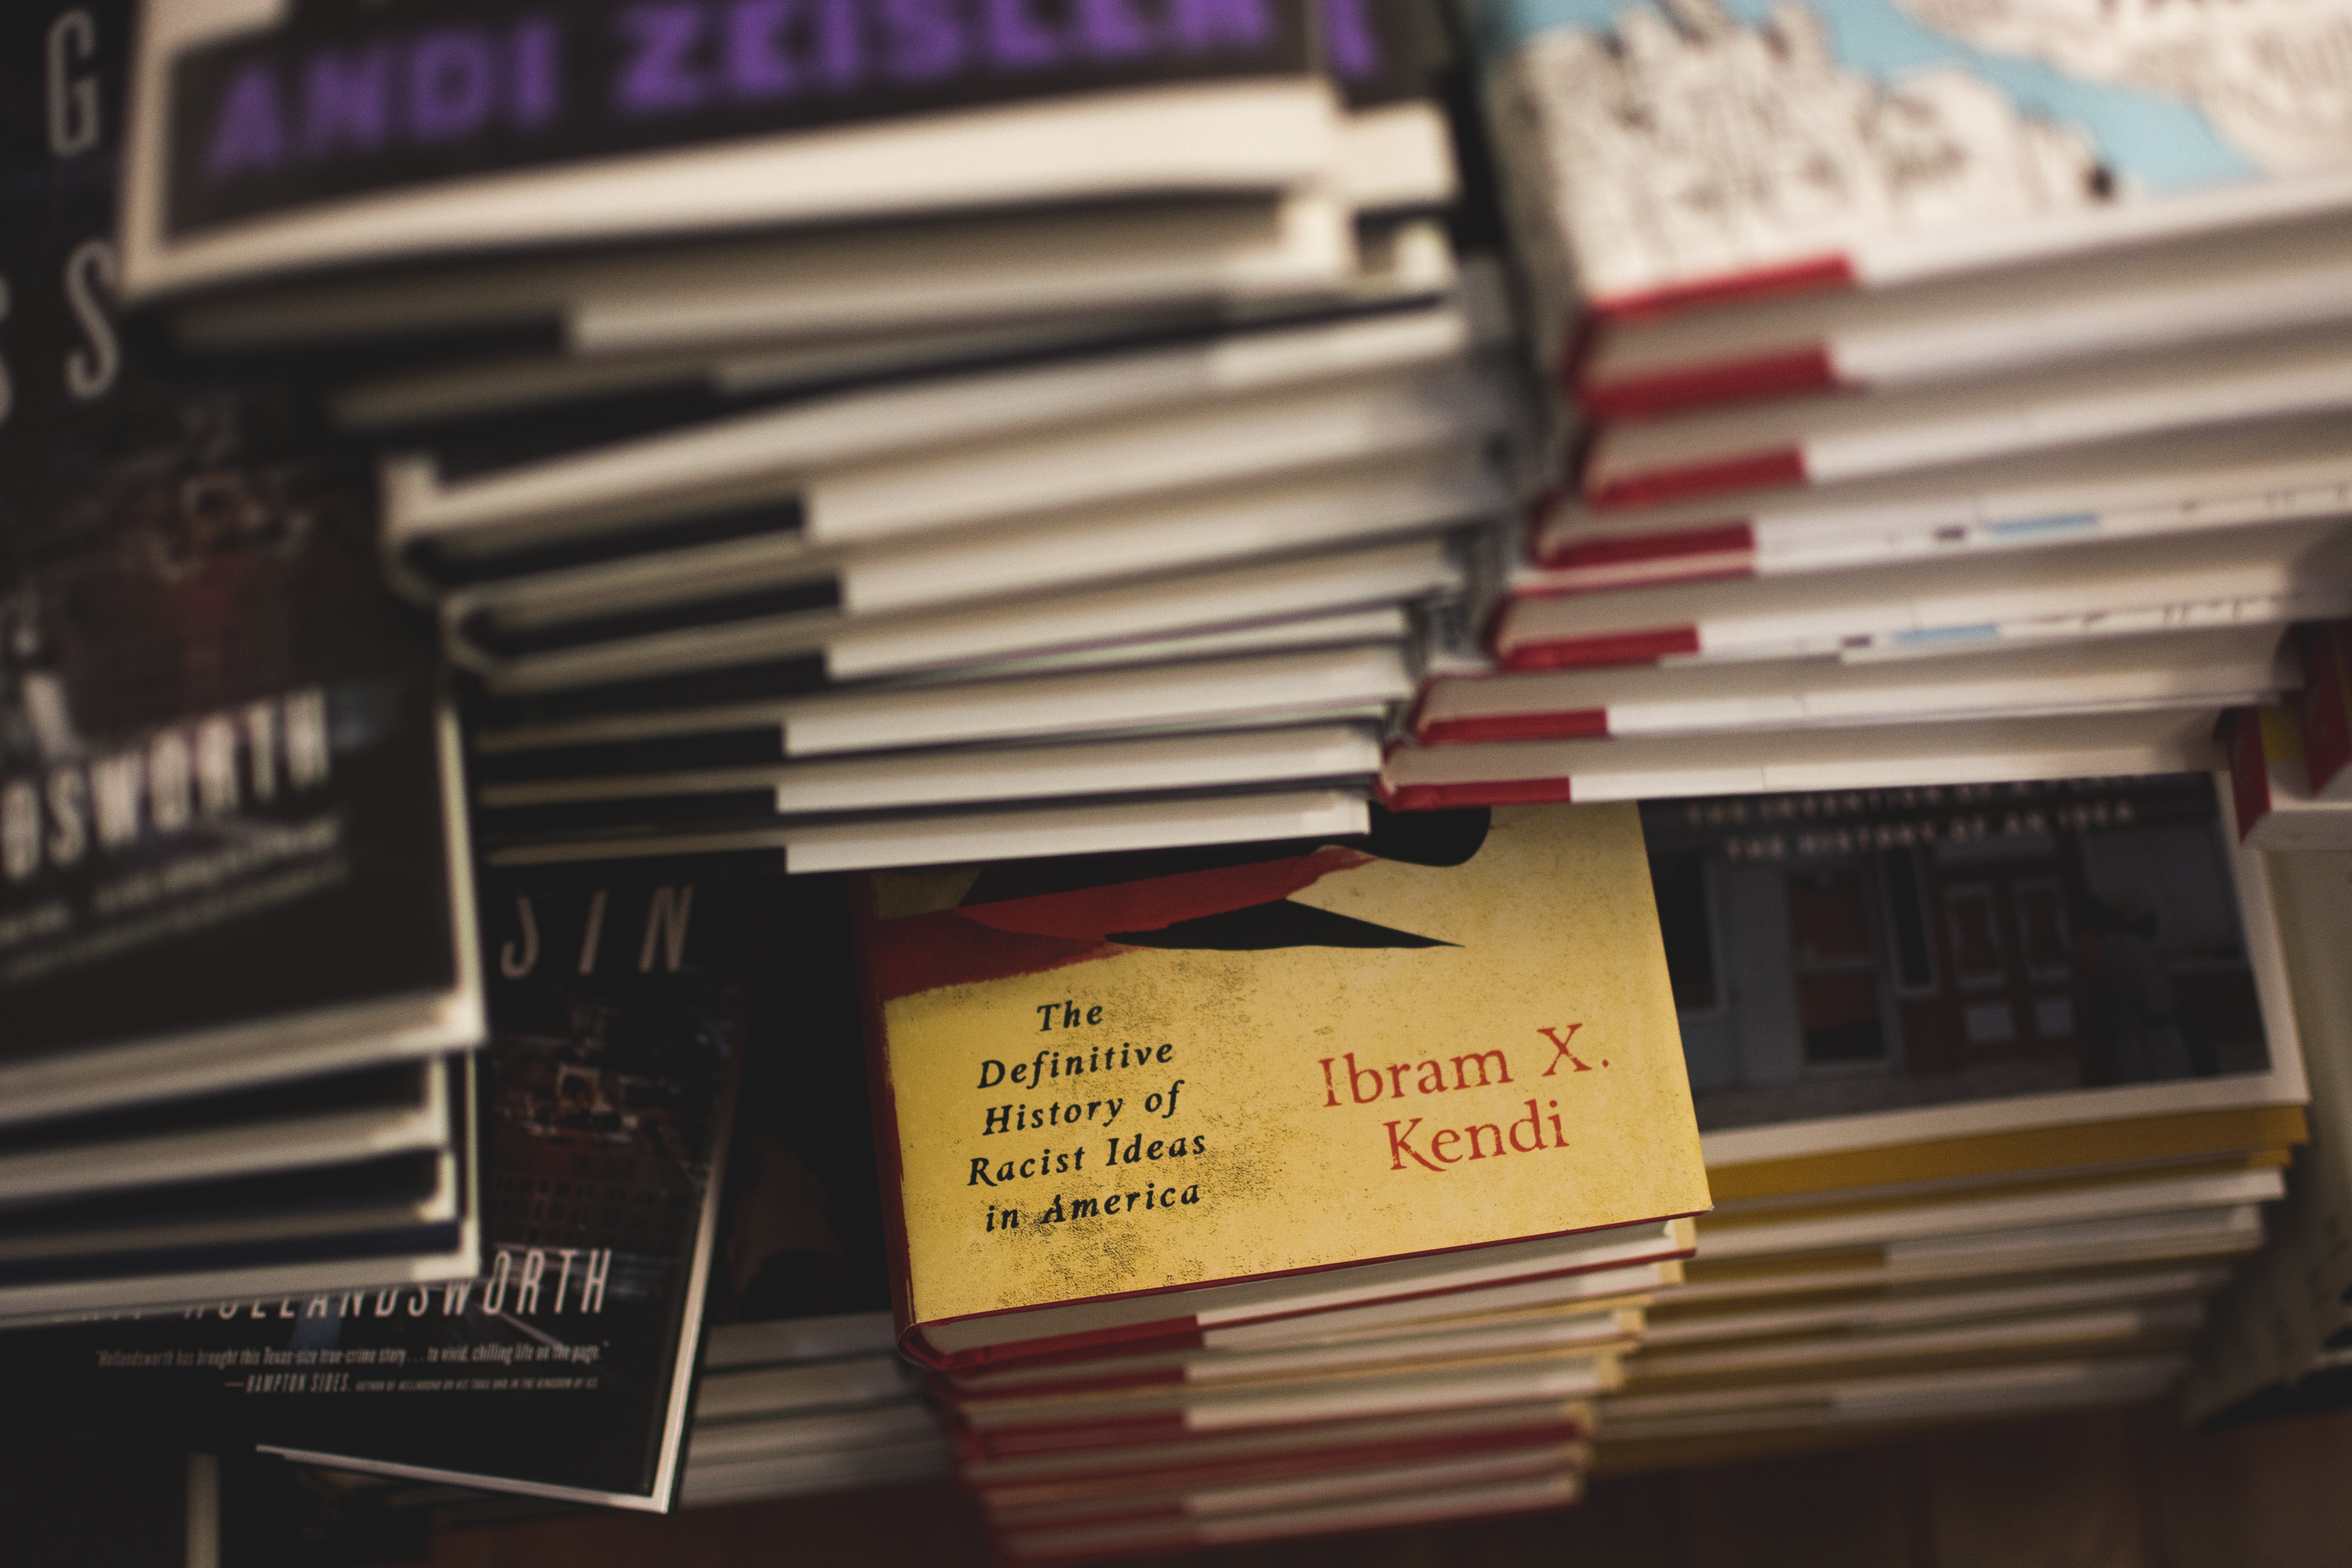
book, old, pile, color, literature, books, eye, history, organ, stacks, wisdom, personal computer hardware, compact disc